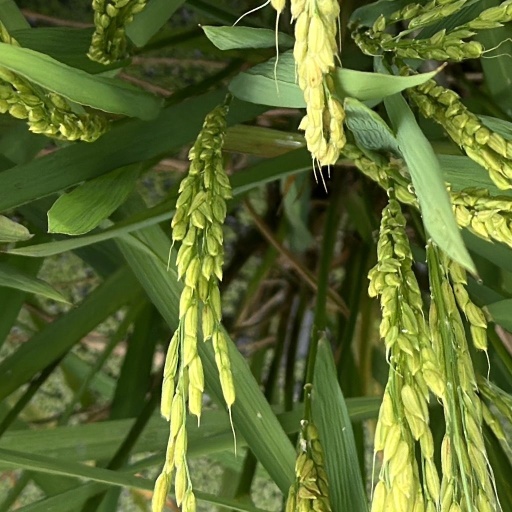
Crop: rice